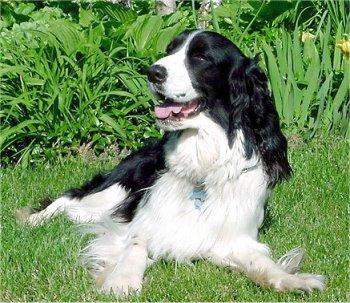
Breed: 276-n000112-English_springer